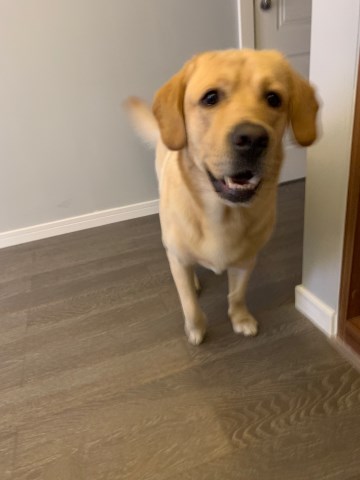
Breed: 3580-n000122-Labrador_retriever